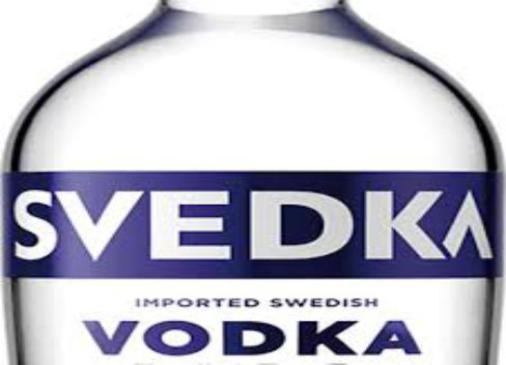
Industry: Food